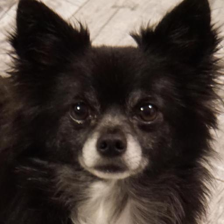
Label: animals